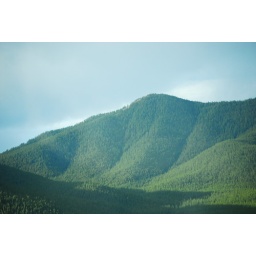
It's Incredible to see a forest so green in October